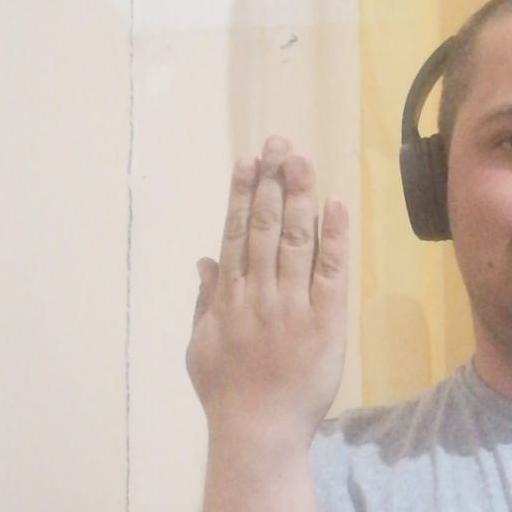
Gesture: stop_inverted